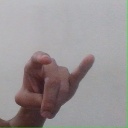
अक्षर: च